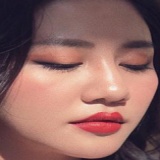
ca sĩ Văn Mai Hương